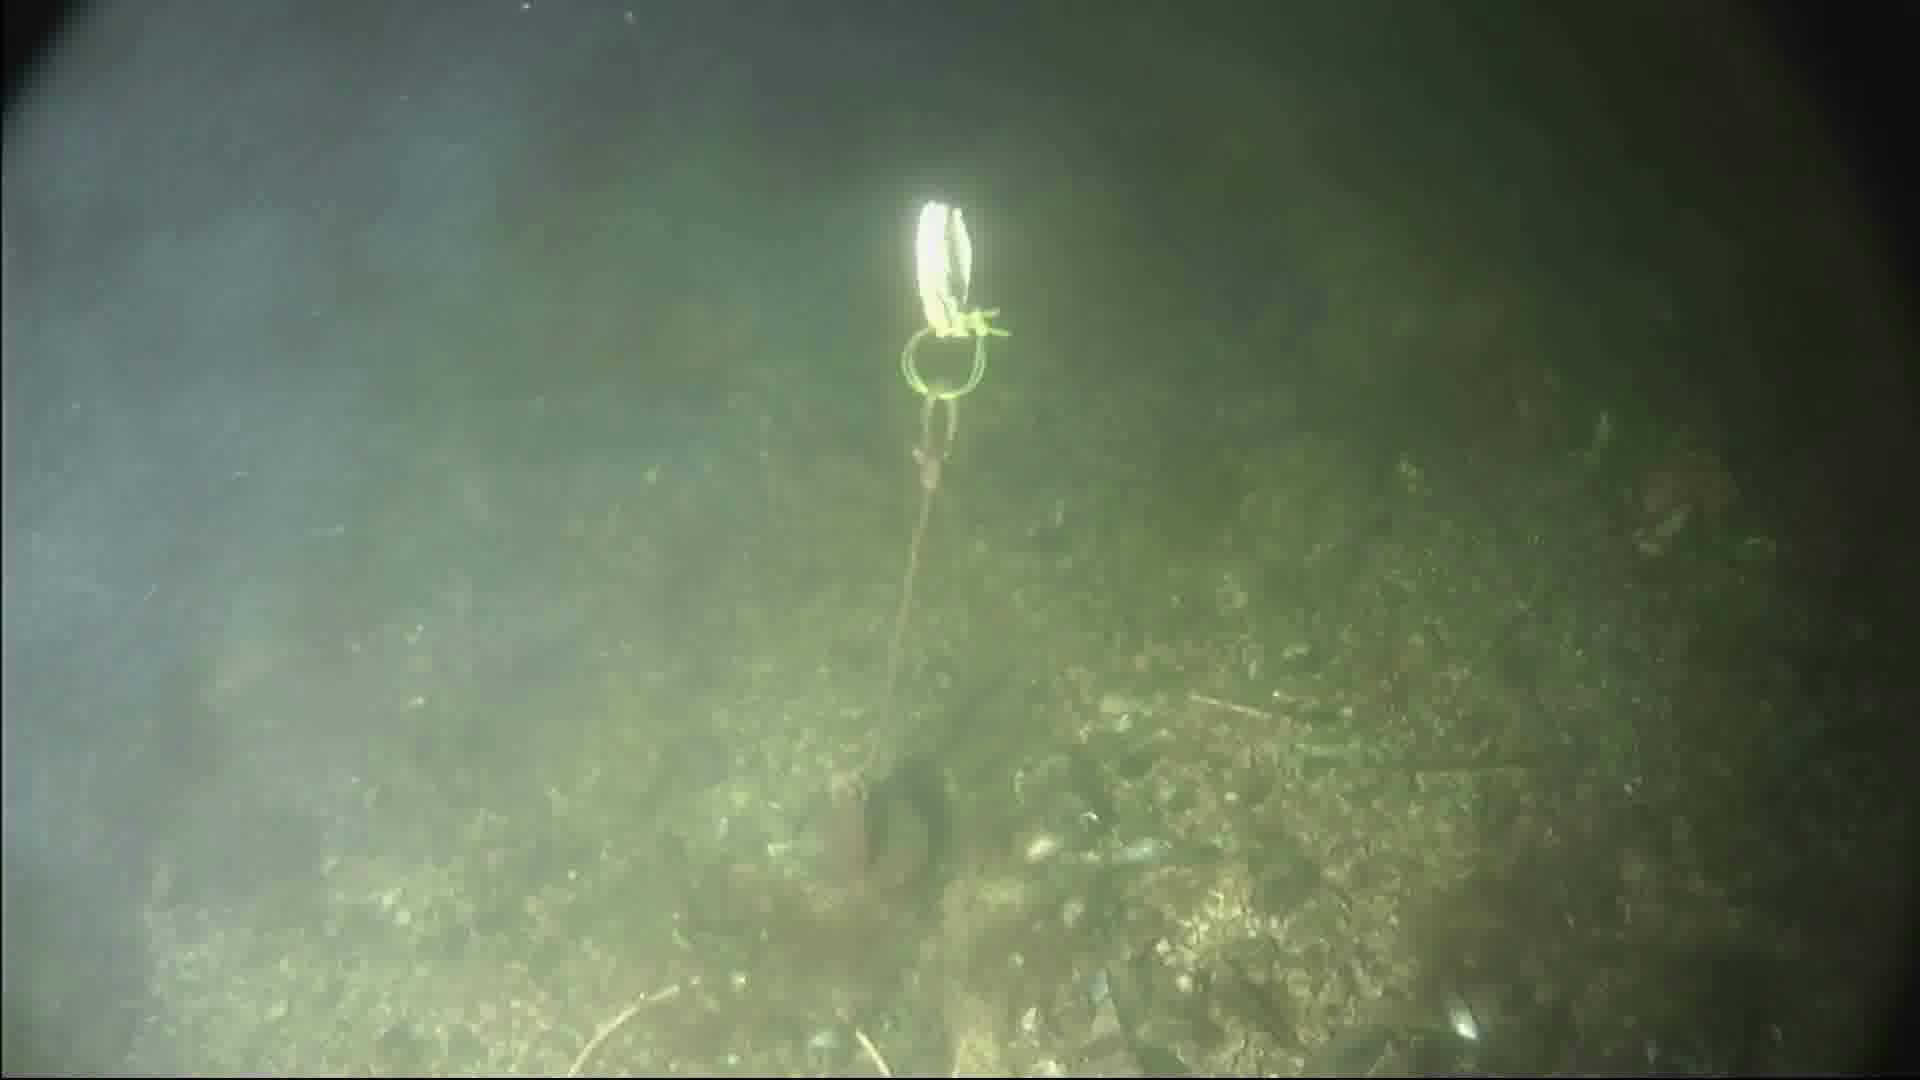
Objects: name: crab